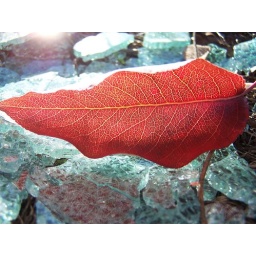
reflection of red leaf in broken glass